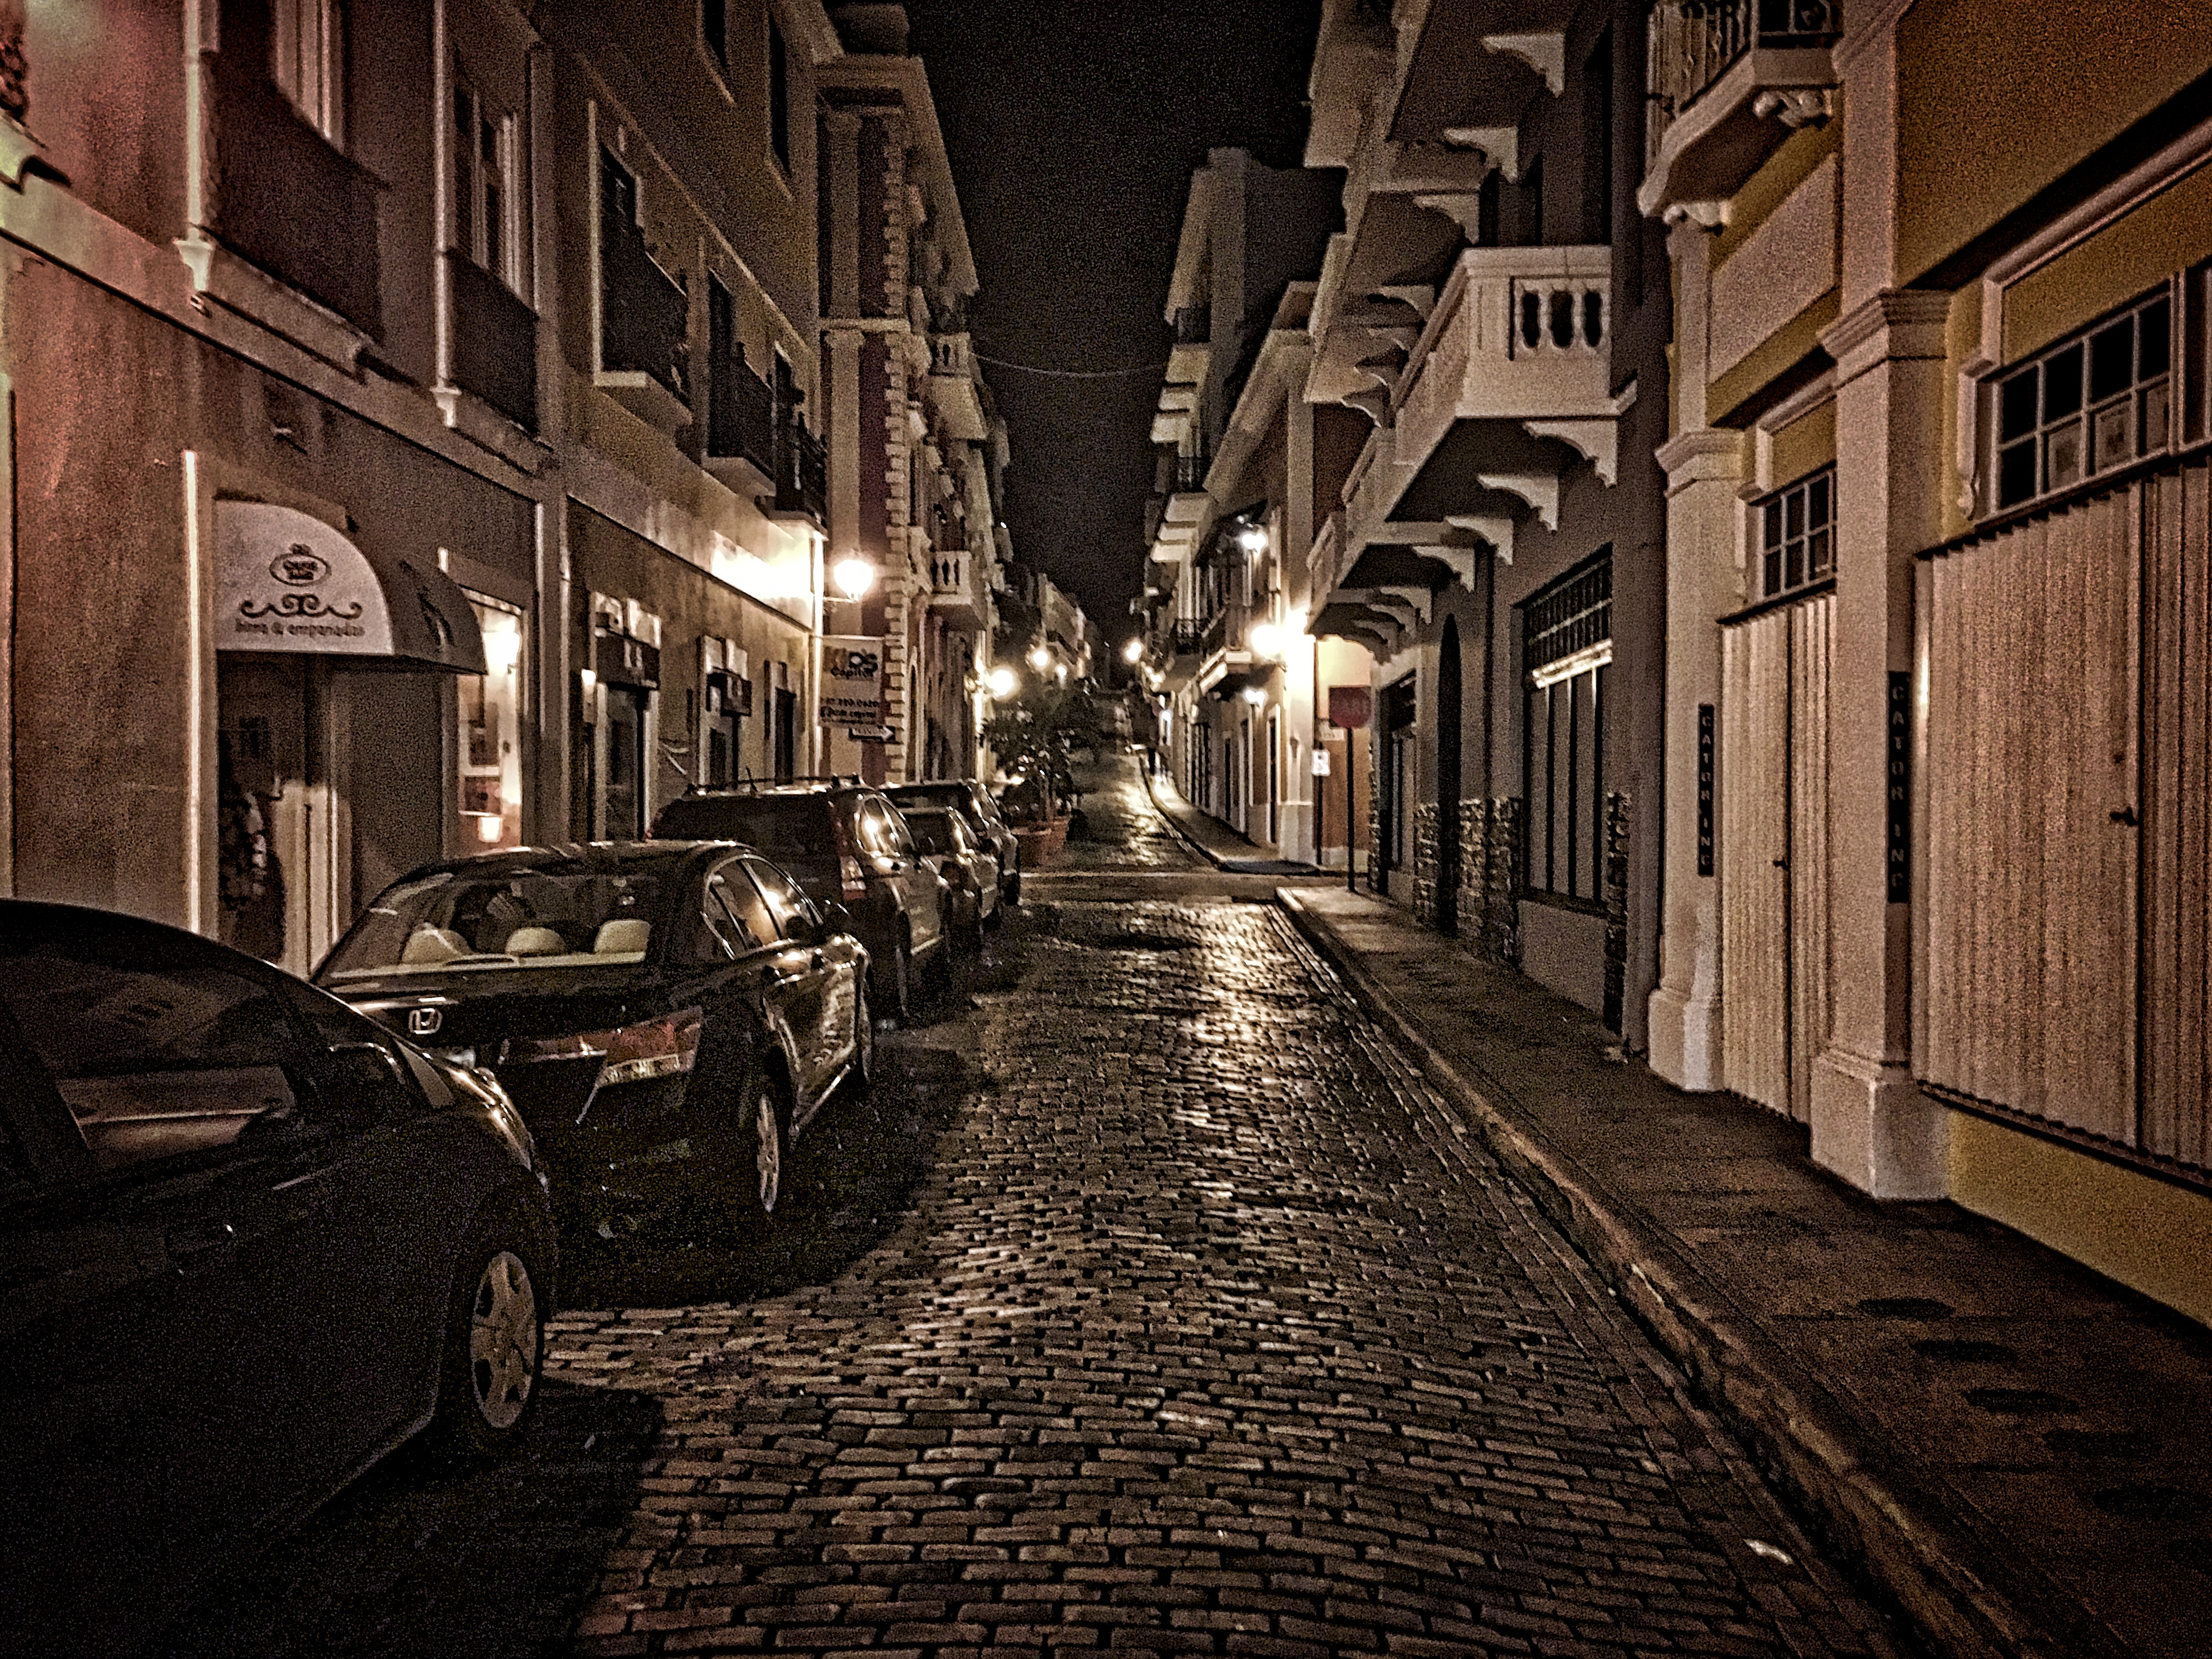
light, road, street, night, town, alley, cityscape, evening, darkness, monochrome, lane, lighting, infrastructure, urban area, ancient history